The Malay Archipelago

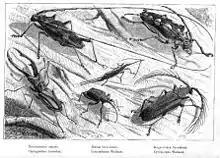
"Remarkable Beetles Found at Simunjon, Borneo: "Neocerambyx æneas, Cladognathus tarandus, Diurus furcellatus, Ectatorhinus Wallacei, Megacriodes Saundersii, Cyriopalpus Wallacei""

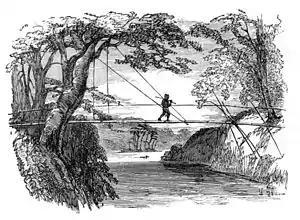
Dyak crossing a bamboo bridge

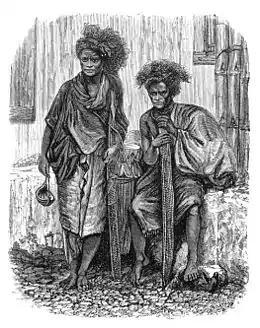
Drawing of "Timor Men" by Thomas Baines, from a photograph

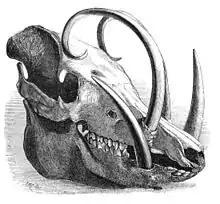
Skull of a babirusa (pig-deer) from the Celebes, by E. W. Robinson

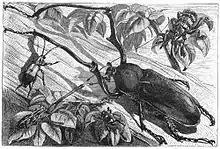
"Moluccan Beetles"

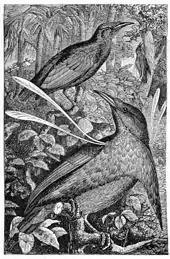
Male and female of Wallace's standardwing from Batchian, drawn on wood by Dutch engraver John Gerrard Keulemans

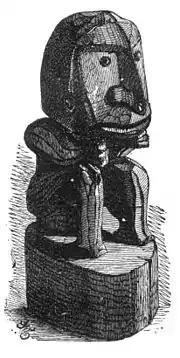
Papuan charm, by E. W. Robinson

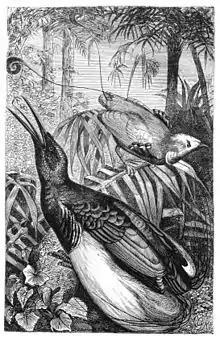
"The 'king' and the 'twelve wired' birds of paradise", drawn on wood by J. G. Keulemans

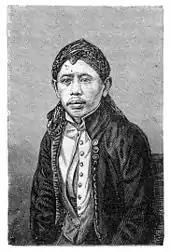
"Portrait of a Javanese Chief"

"The Malay Archipelago" was warmly received on publication, often in lengthy reviews that attempted to summarise the book, from the perspective that suited the reviewing periodical. It was reviewed in more than 40 periodicals: a selection of those reviews is summarised below.